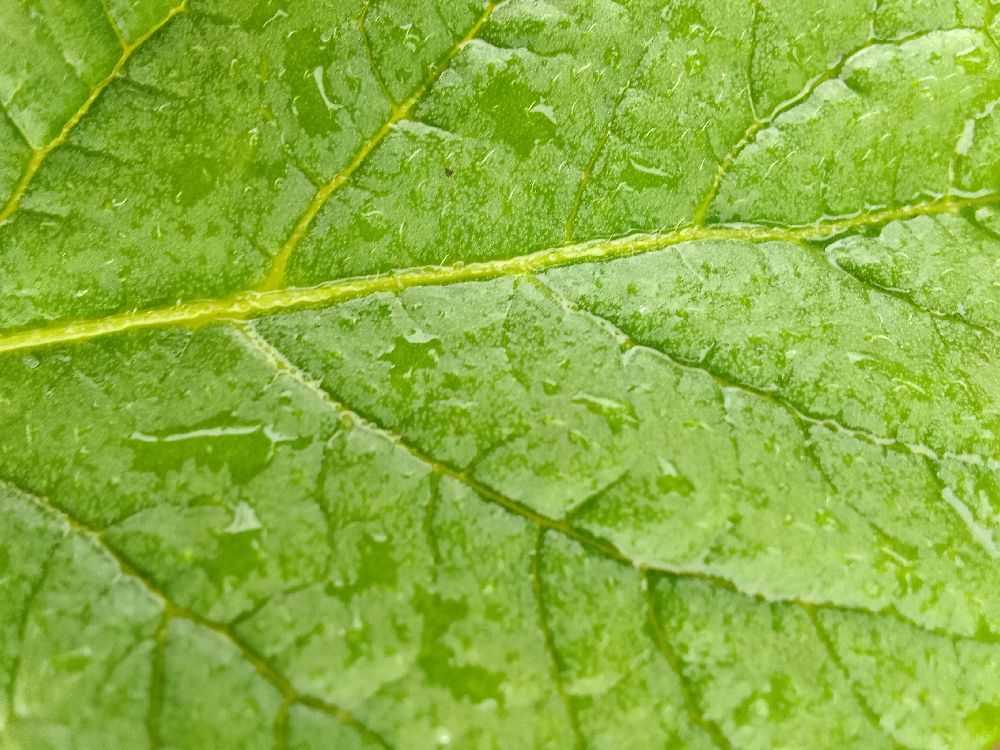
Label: Healthy